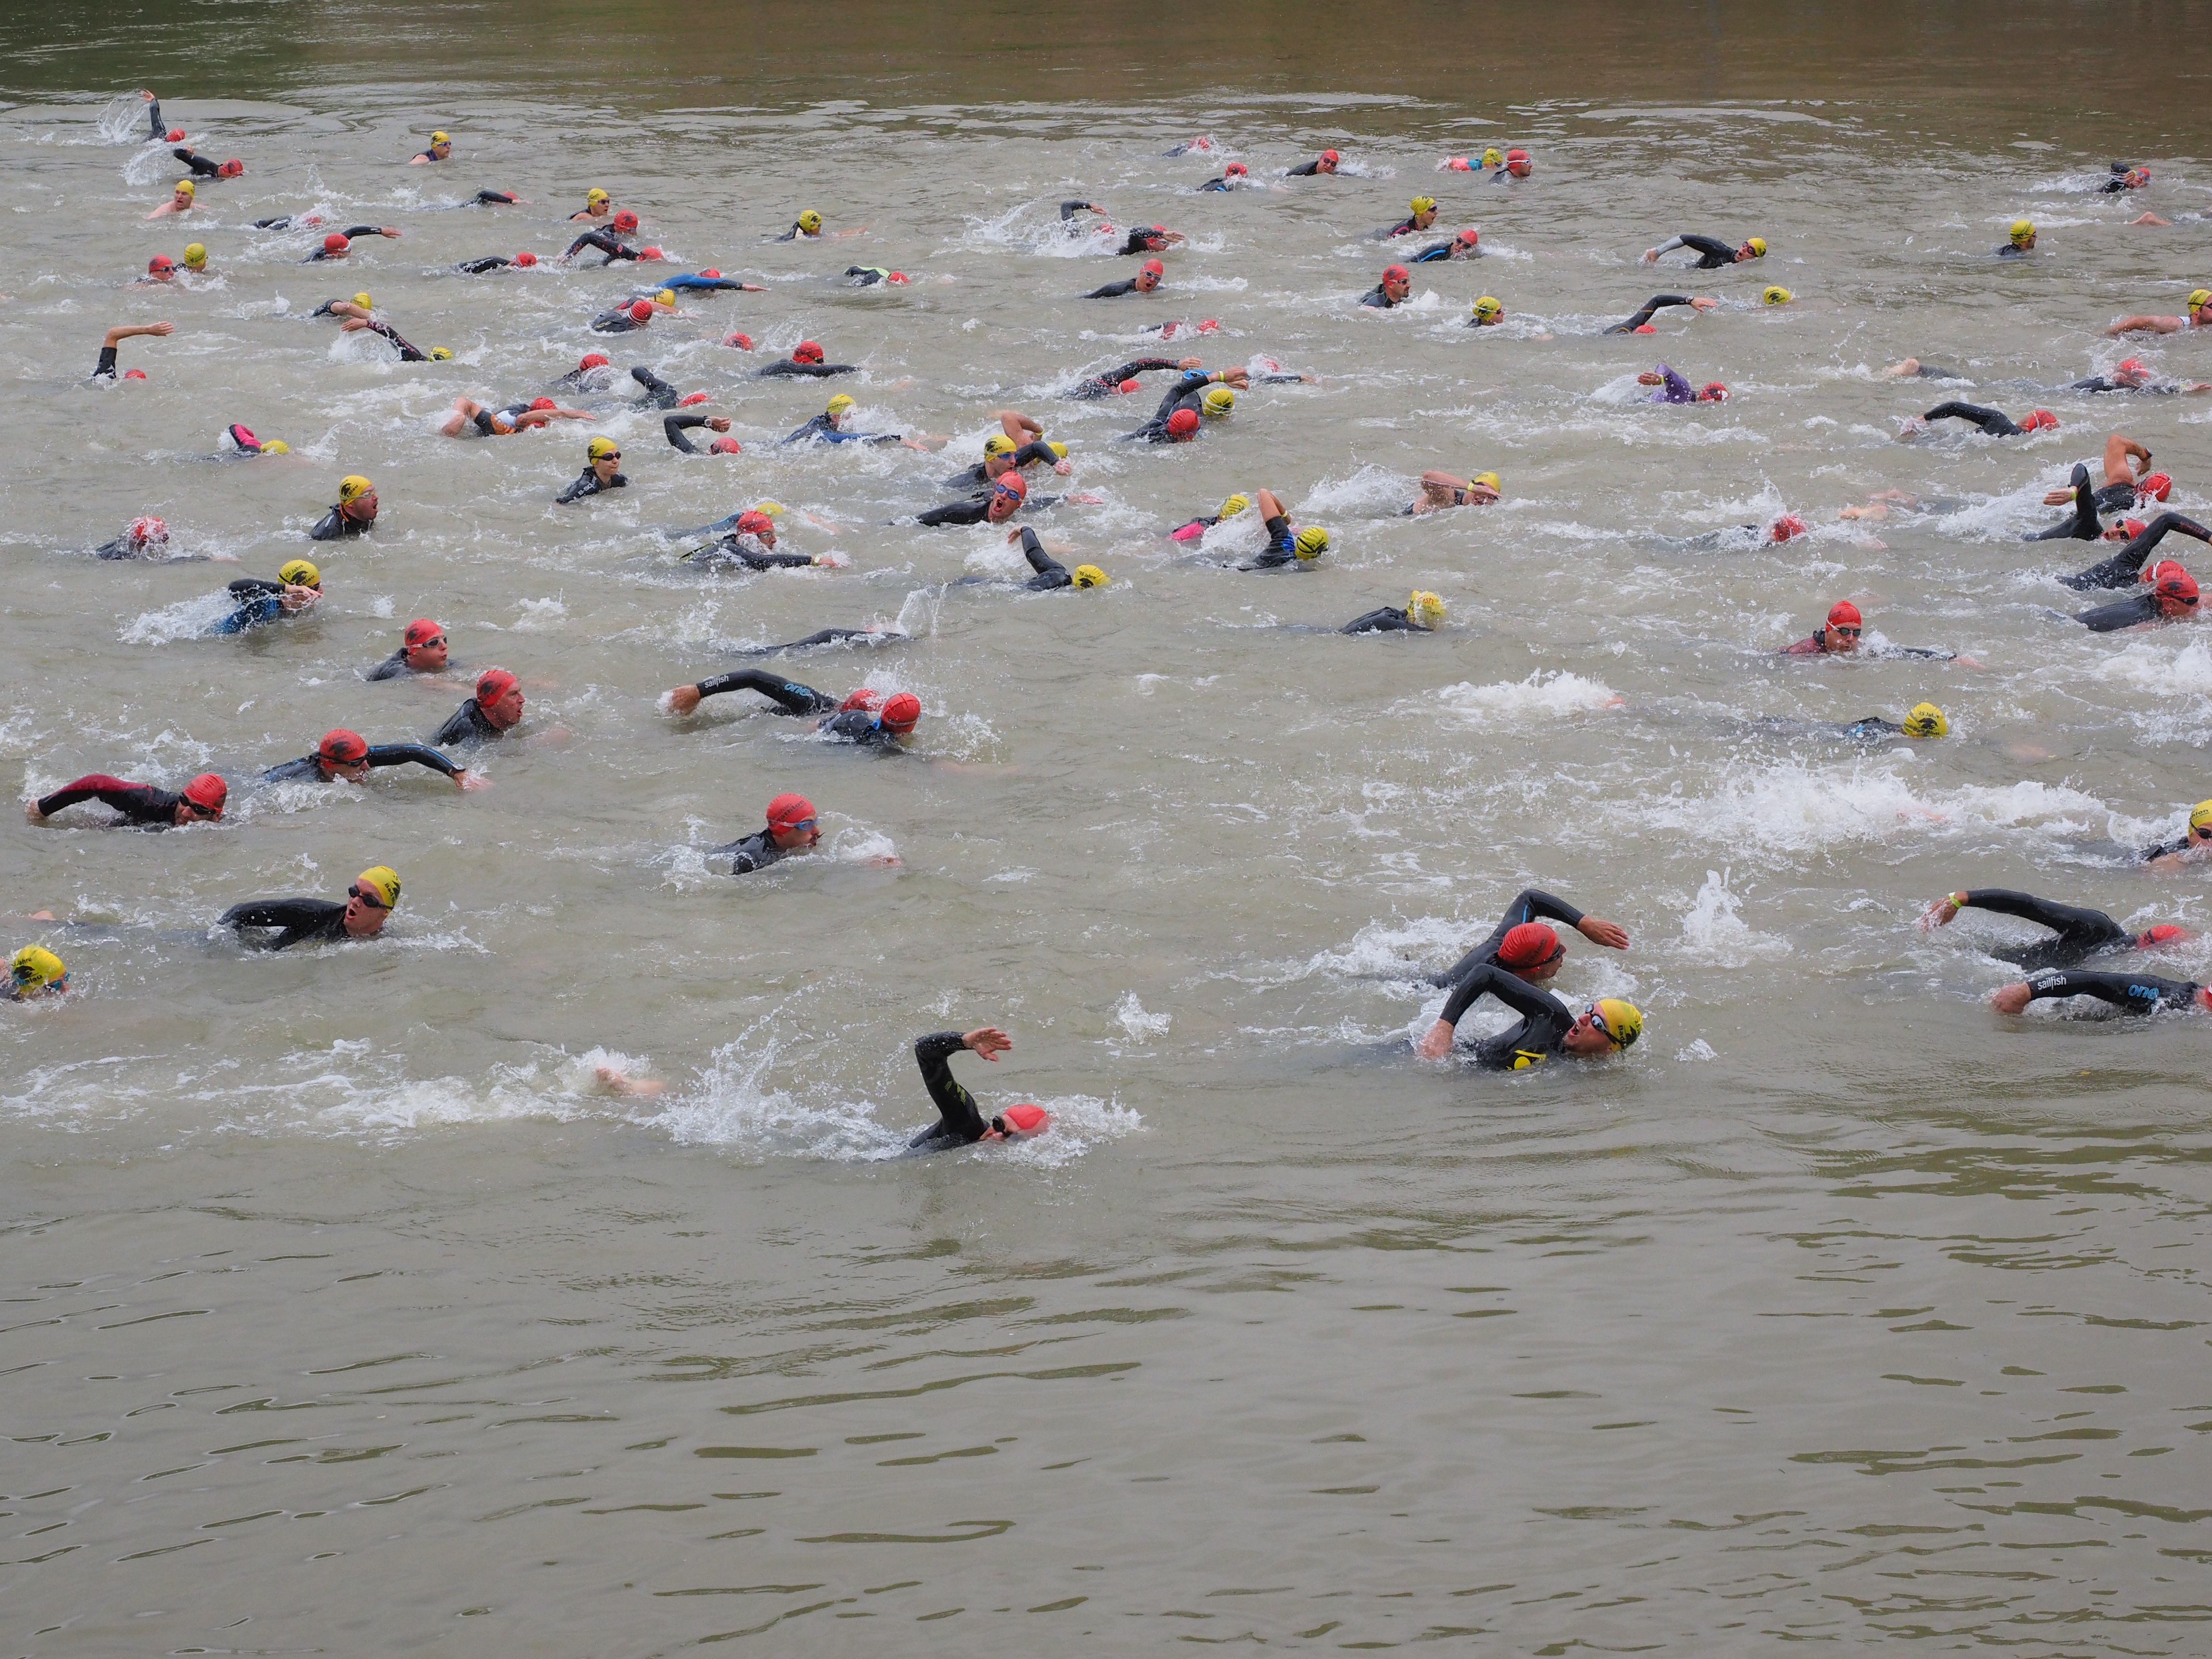
beach, sea, water, people, sport, boat, river, swim, vehicle, human, swimmer, crawl, competition, danube, boating, athletes, triathlon, ulm, water sport, involved, track and field athletes, wetsuits, swim stroke